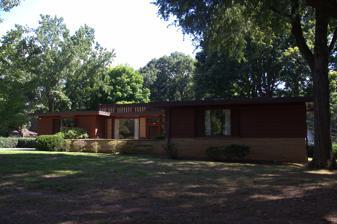
Building: Lee & Helen George House
Country: United States of America
Year built: 1951
Historic house in North Carolina, United States United States historic place Lee & Helen George House U.S. National Register of Historic Places Lee and Helen George House, September 2012 Show map of North Carolina Show map of the United States Location 16 Ninth Avenue, NE, Hickory, North Carolina Coordinates 35°44′41″N 81°20′14″W / 35.74472°N 81.33722°W / 35.74472; -81.33722 Area 0.51 acres (0.21 ha) Built 1951 ( 1951 ) Architect Tashiro, Aiji; Abee, D. Carroll Architectural style Modernist NRHP reference No. 12000234 Added to NRHP April 24, 2012 Lee & Helen George House is a historic home located at Hickory , Catawba County, North Carolina .  It was built in 1951, and is a one-story, Redwood weatherboard sheathed Modernist / Usonian -style dwelling. The house consists of a center main block with projecting rooms on each end of the façade, a rear wing, and an attached carport . It was listed on the National Register of Historic Places in 2012. References